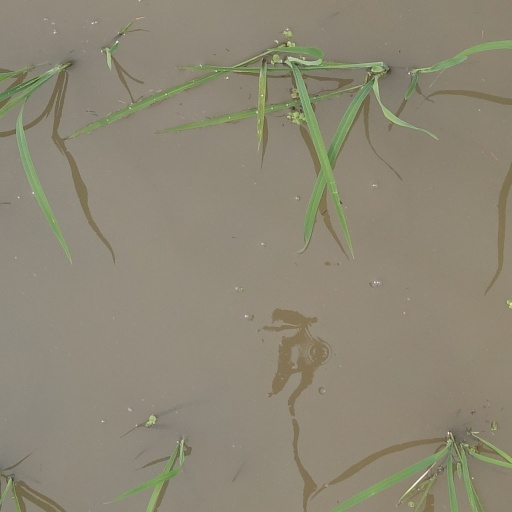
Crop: rice